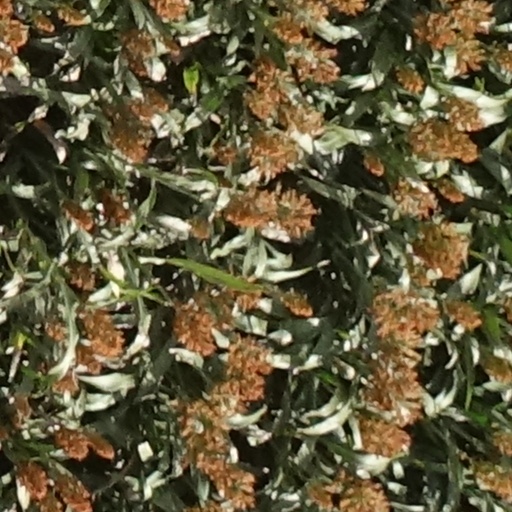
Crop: sorghum